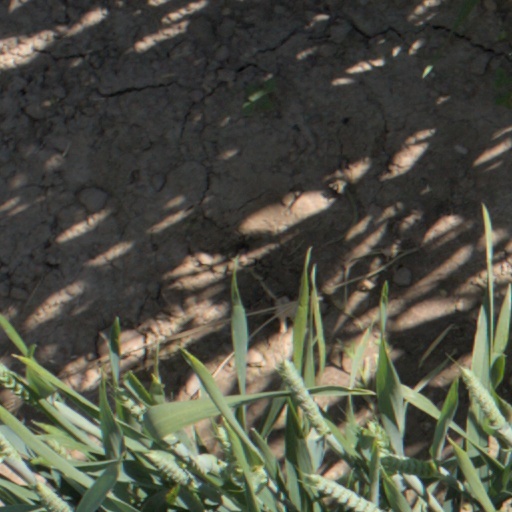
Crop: wheat